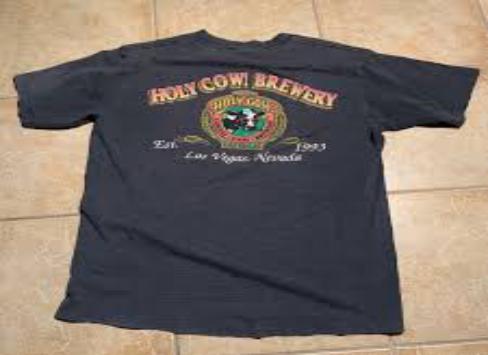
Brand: holy cow casino
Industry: Food